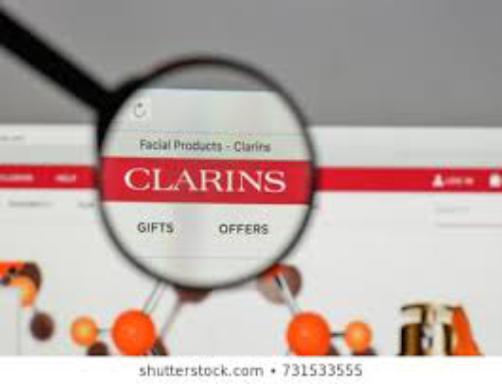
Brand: clarins
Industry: Necessities